Ricardo Mathews

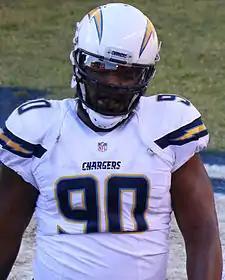
Mathews with the San Diego Chargers in 2016

Ricardo Eugene Mathews (born July 30, 1987) is an American former professional football defensive end. He was selected by the Indianapolis Colts in the seventh round of the 2010 NFL draft. He played college football at Cincinnati.